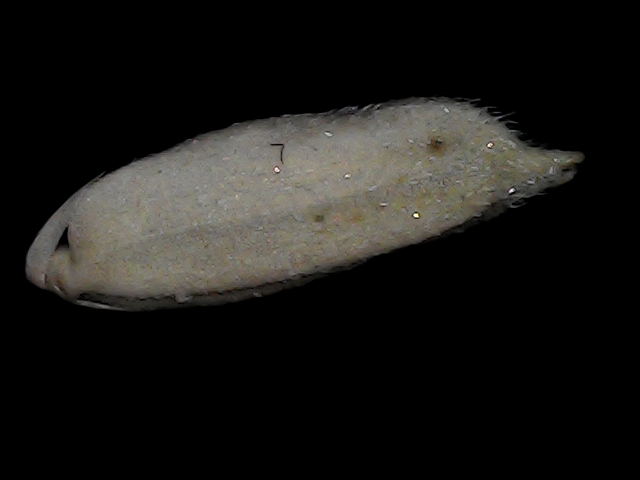
Rice variety: Bd79